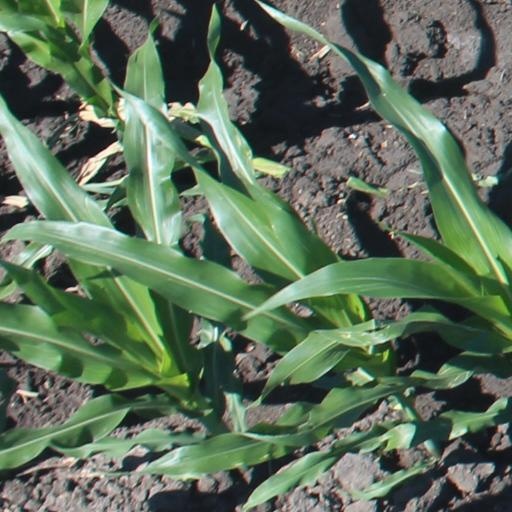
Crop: maize; corn